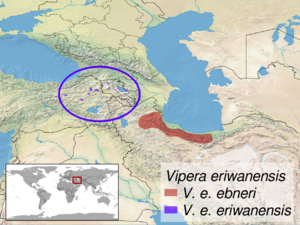
Vipera eriwanensis est une espèce de serpents de la famille des Viperidae.